List of mammals of Botswana

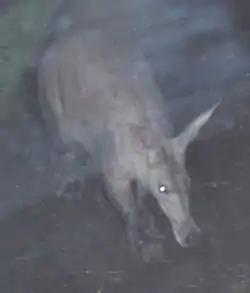
Aardvark

The order Tubulidentata consists of a single species, the aardvark. Tubulidentata are characterised by their teeth which lack a pulp cavity and form thin tubes which are continuously worn down and replaced.